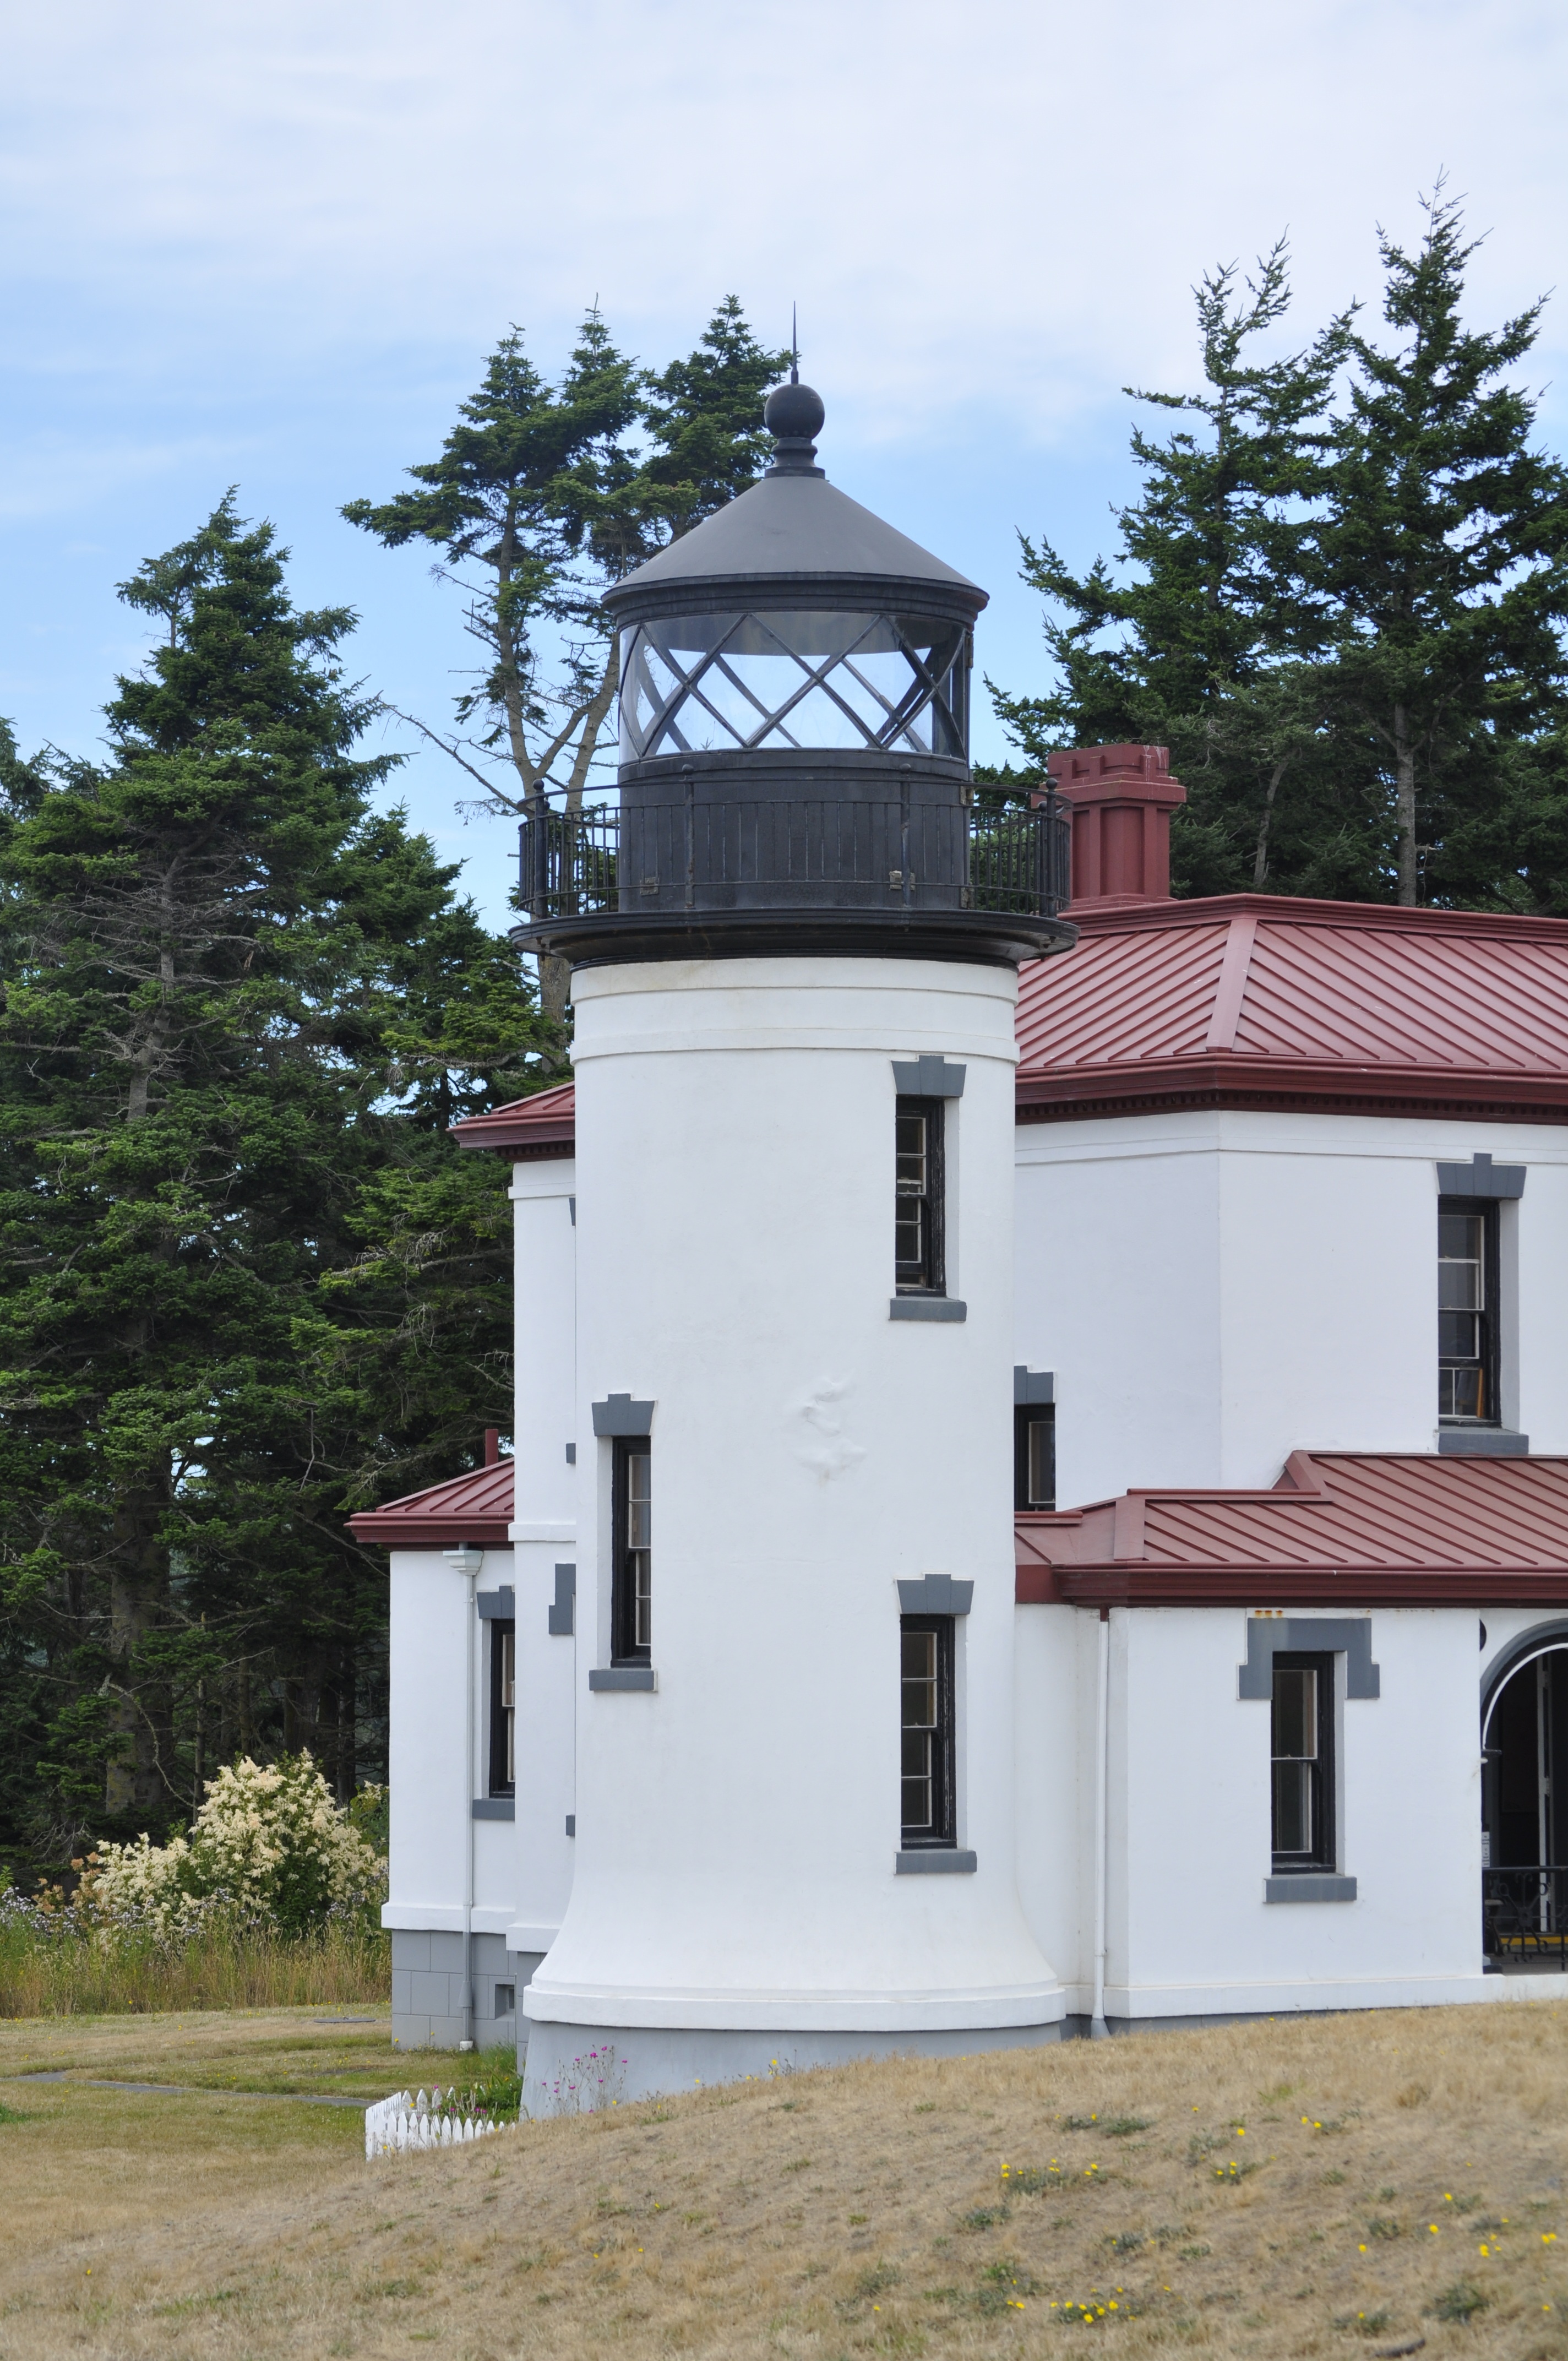
lighthouse, architecture, villa, house, building, home, tower, cottage, island, landmark, facade, chapel, place of worship, washington, estate, whidbey island